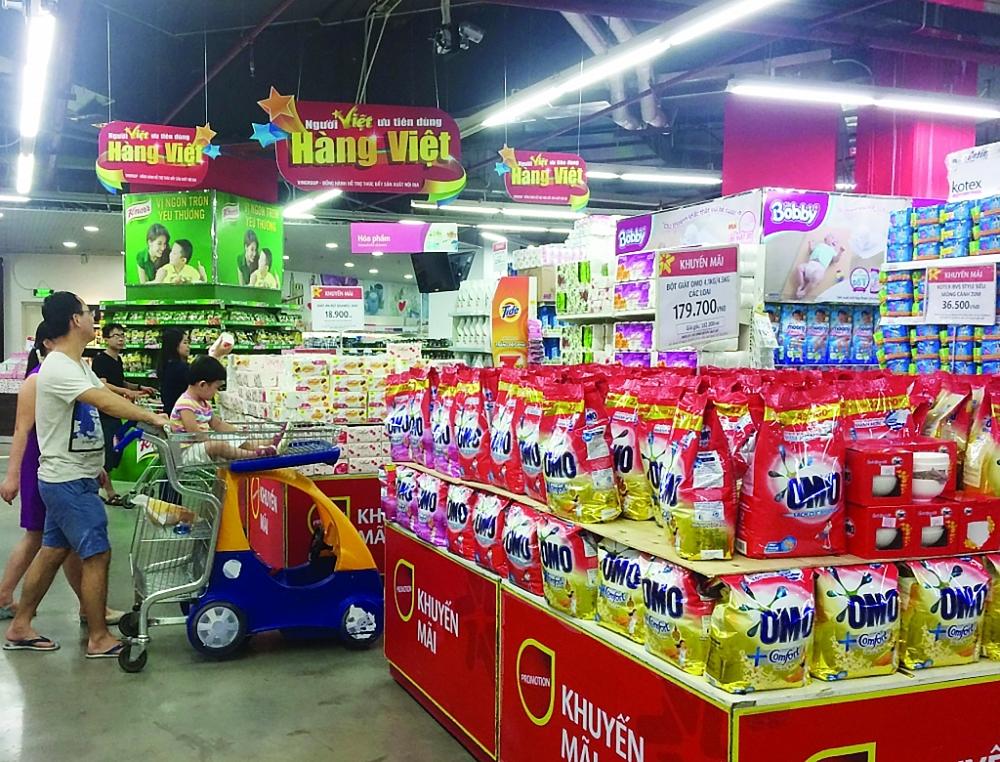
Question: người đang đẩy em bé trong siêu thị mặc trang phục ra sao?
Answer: áo thun trắng và quần xanh dương